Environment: real
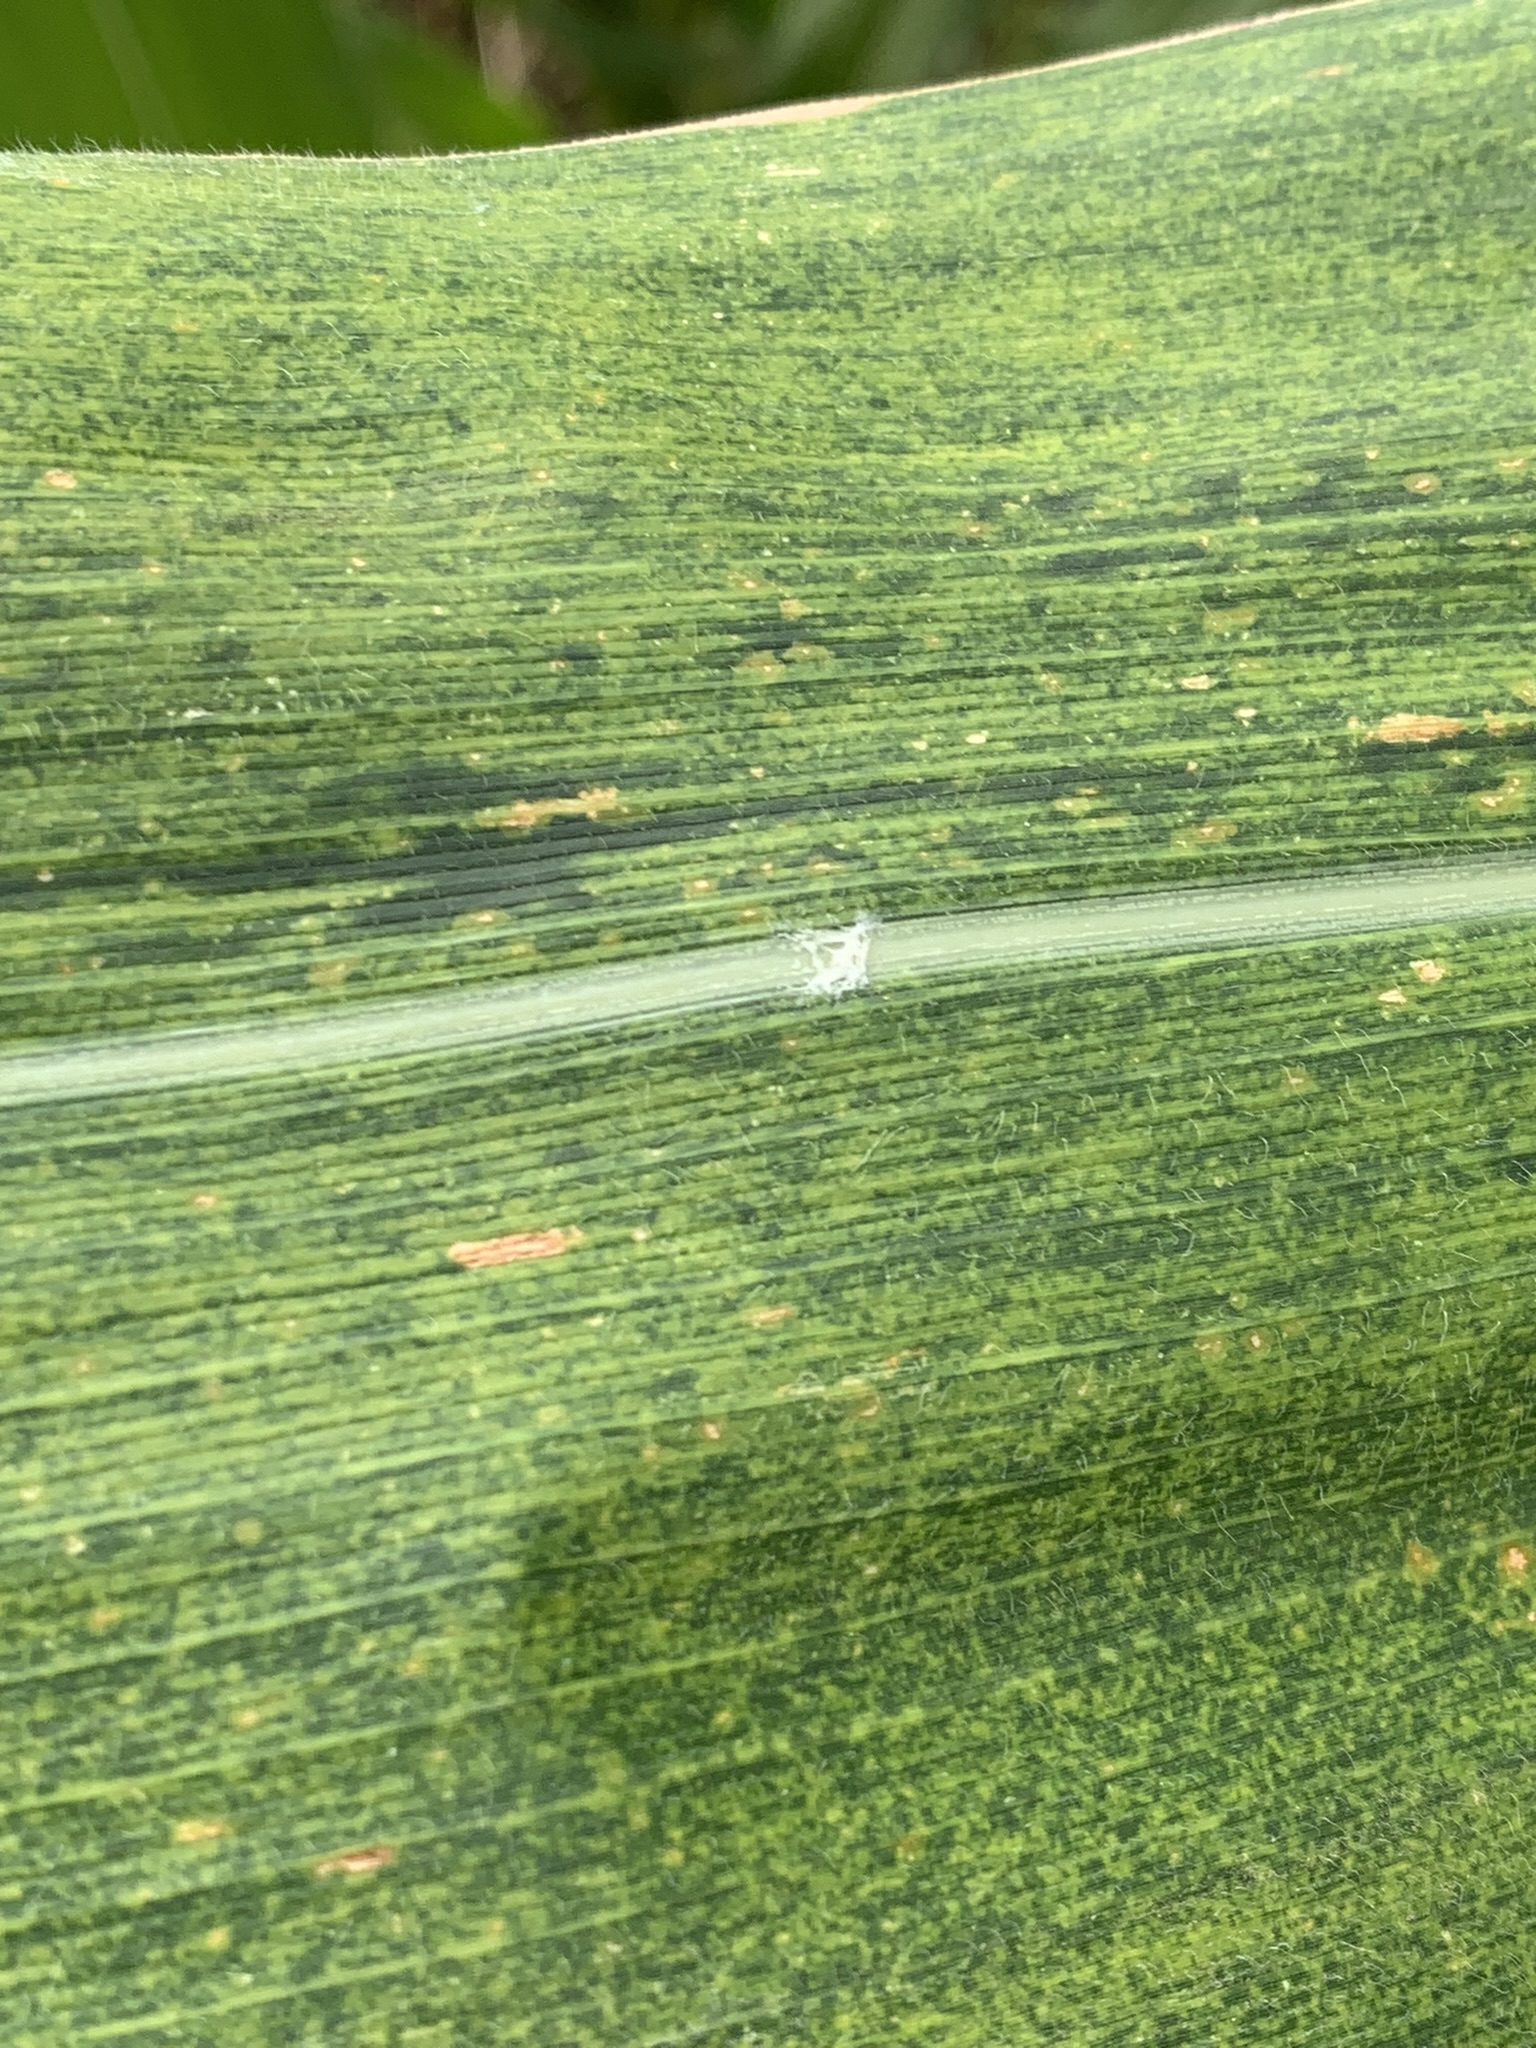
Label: lethal_necrosis